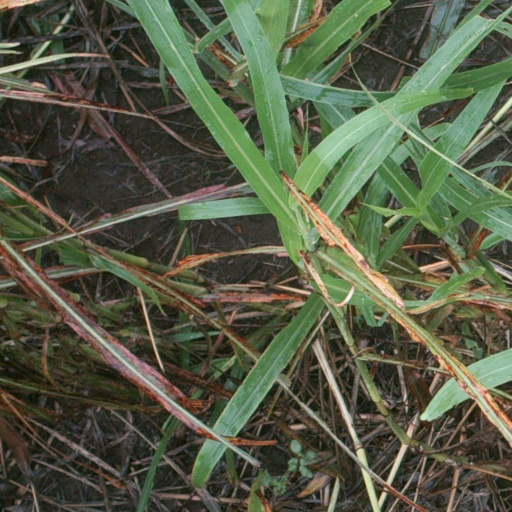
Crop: sorghum